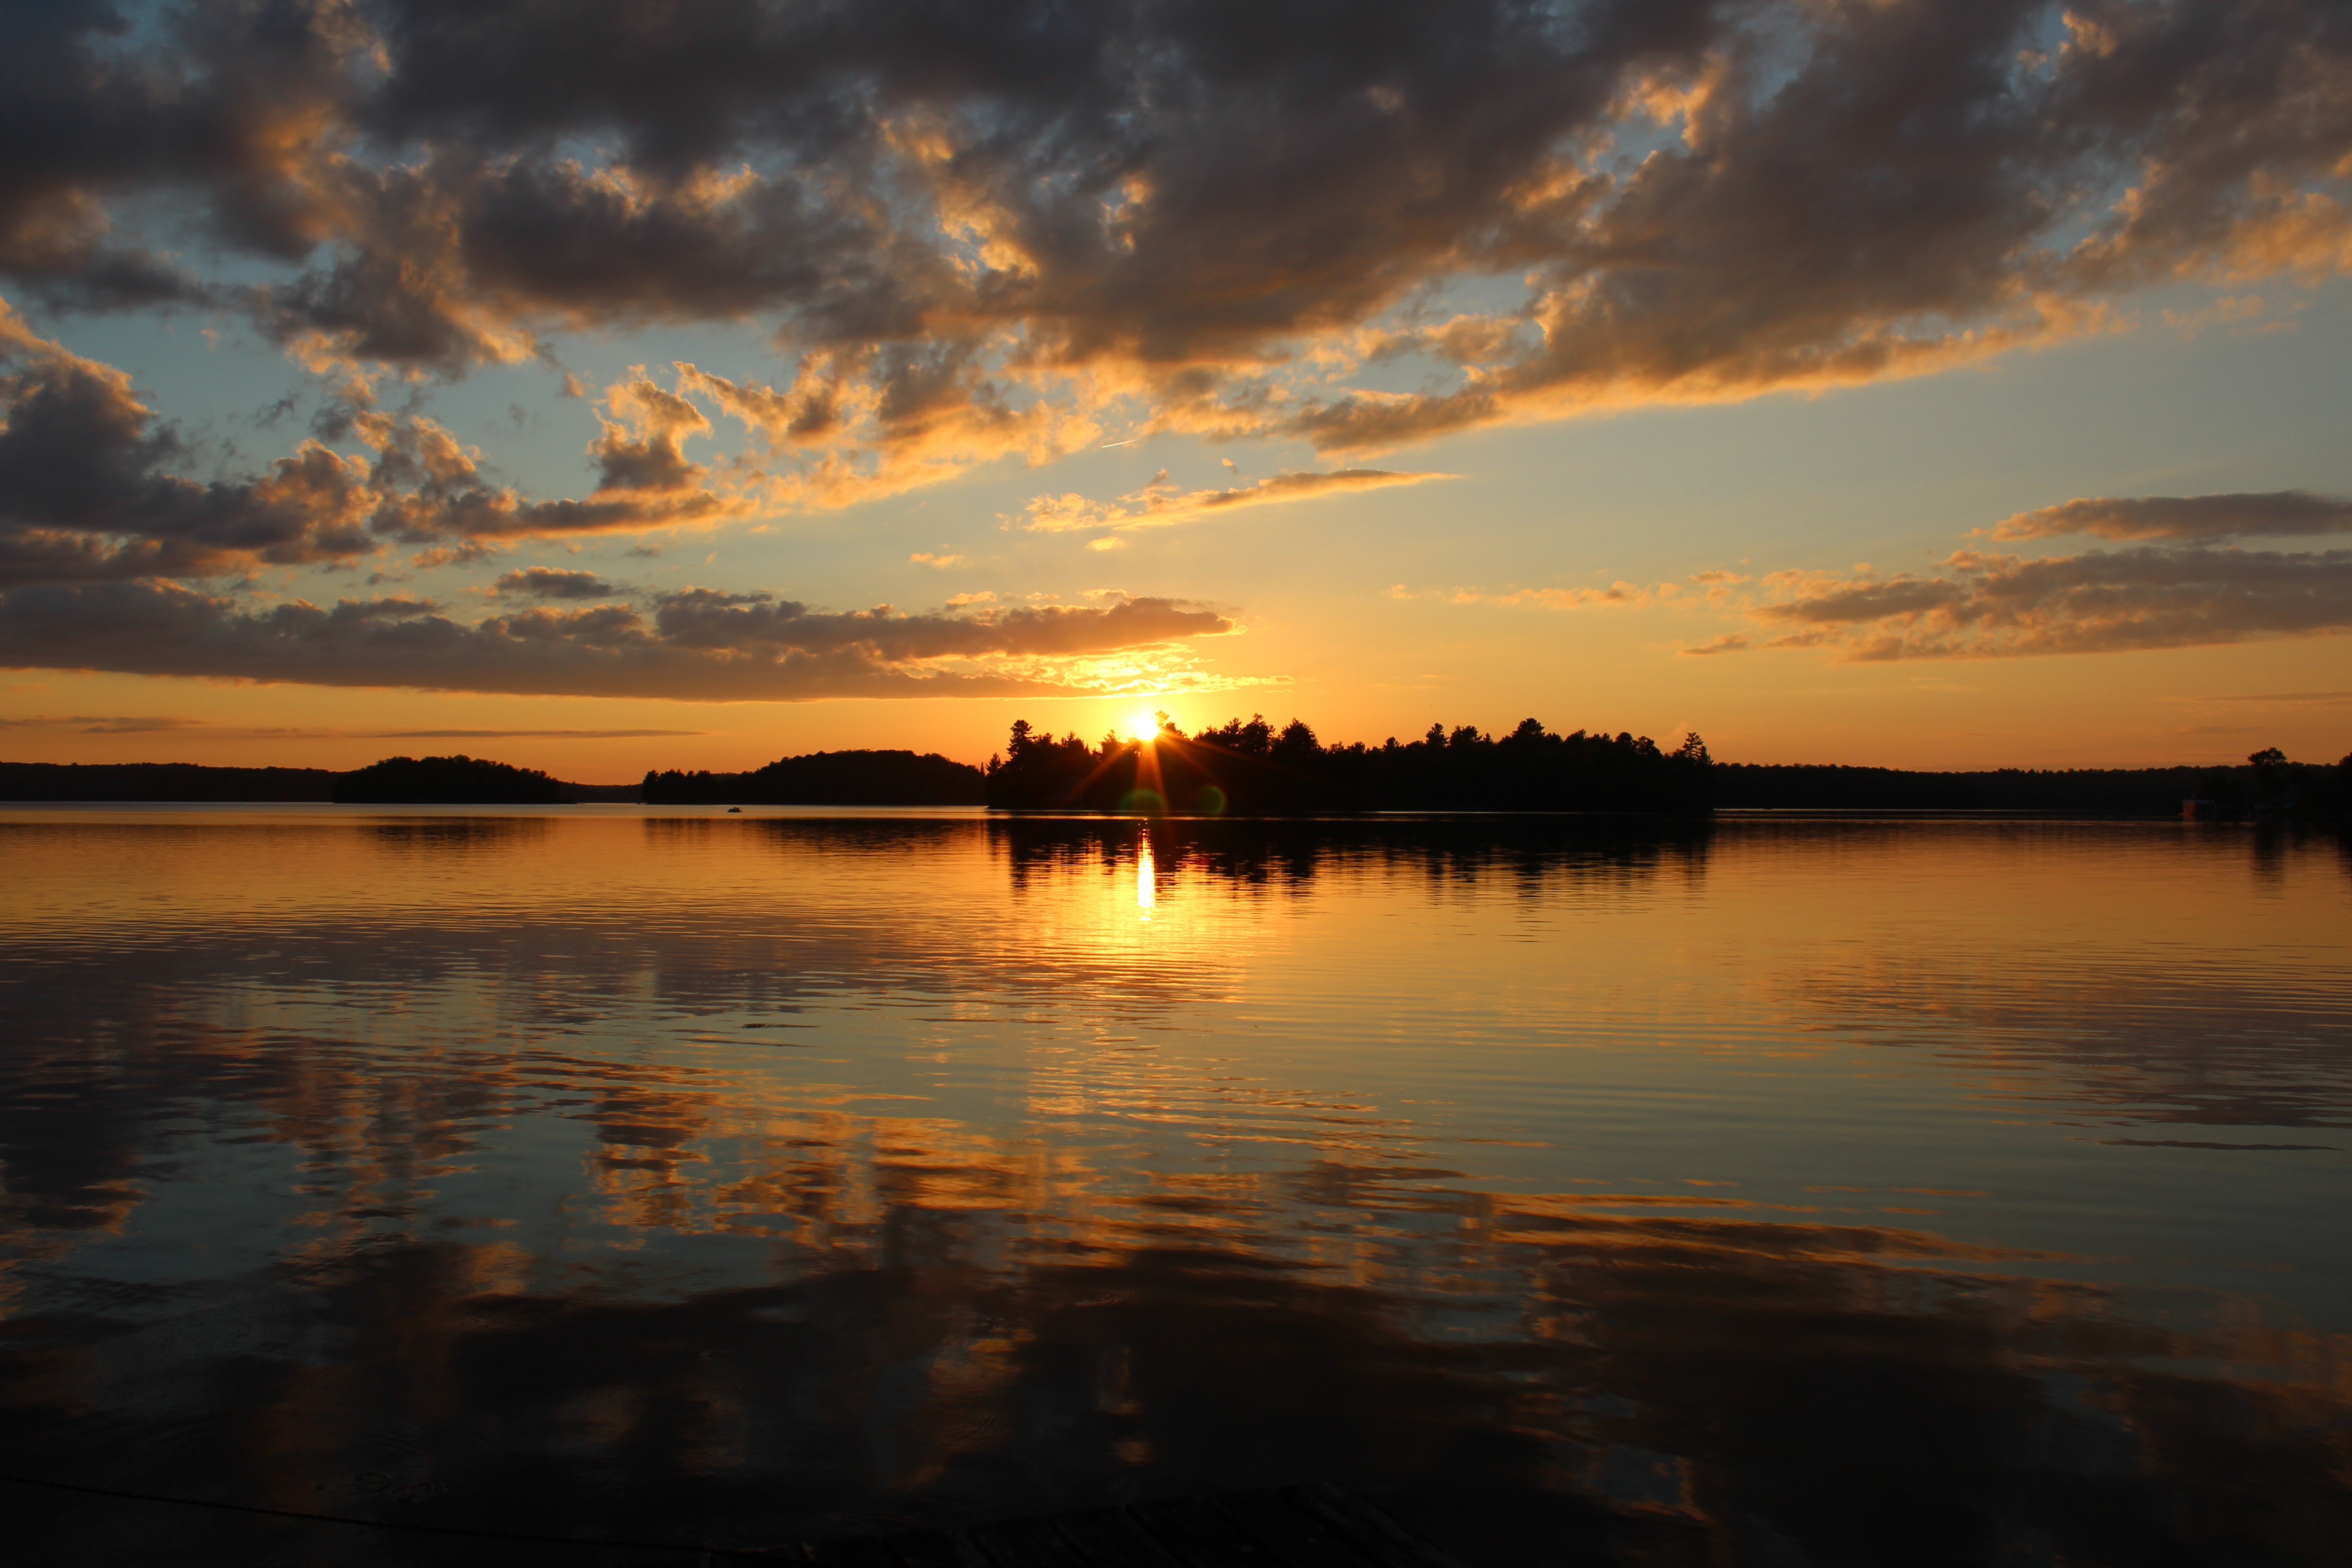
sea, water, horizon, cloud, sky, sun, sunrise, sunset, night, sunlight, morning, lake, dawn, vacation, dusk, evening, reflection, loch, afterglow